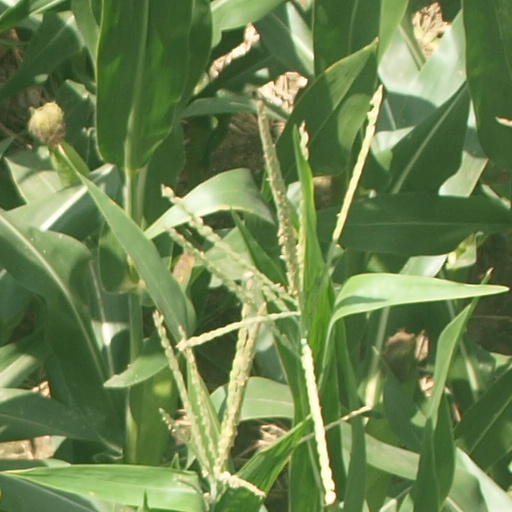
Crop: maize; corn